Karakoa

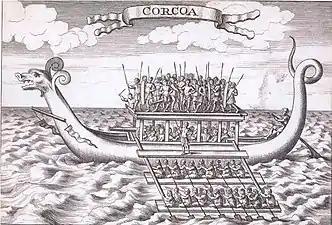
18th-century engraving of a from "The Discovery and Conquest of the Molucco and Philippine Islands" (1711) by Bartolomé Leonardo de Argensola, translated into English by John Stevens

"Karakoa" was usually spelled as "" during the Spanish period. The name and variants thereof (including , , , , , and ) were used interchangeably with various other similar warships from maritime Southeast Asia, like the "kora kora" of the Maluku Islands.